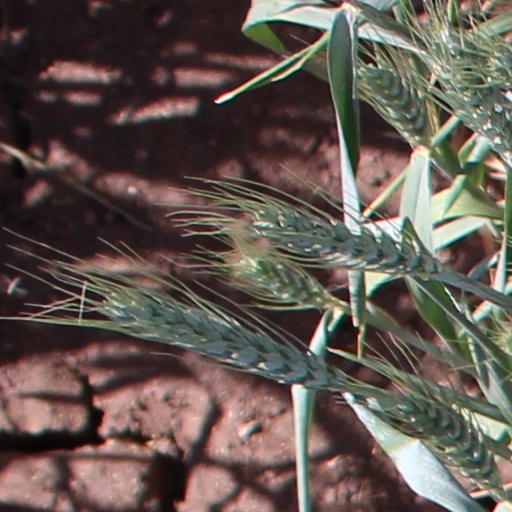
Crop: wheat